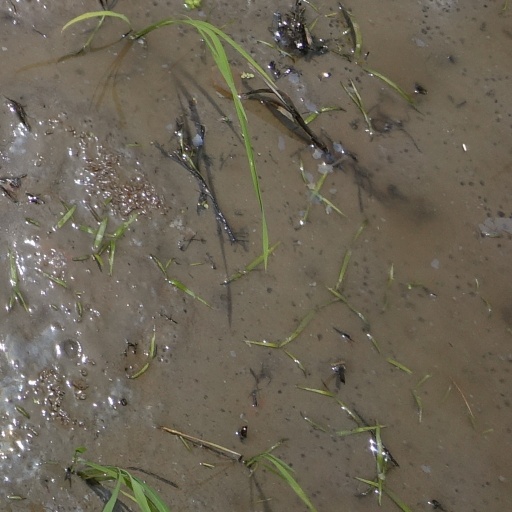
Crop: rice